Interstellar travel

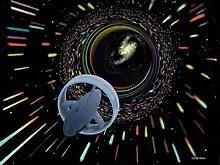
Artist's depiction of a hypothetical "Wormhole Induction Propelled Spacecraft", based loosely on the 1994 "warp drive" paper of Miguel Alcubierre

Scientists and authors have postulated a number of ways by which it might be possible to surpass the speed of light, but even the most serious-minded of these are highly speculative.